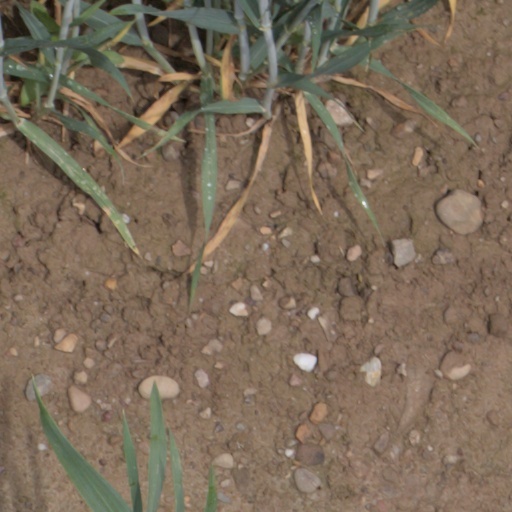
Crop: wheat